List of United States Air Force lieutenant generals since 2020

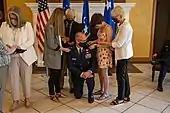
Maj Gen Mark E. Weatherington is pinned with the rank of lieutenant general on 14 August 2021.

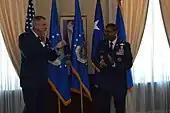
Newly promoted Lt Gen Randall Reed is congratulated by Gen Michael A. Minihan on 3 June 2022.

The U.S. Code states that no more than 44 officers in the U.S. Air Force may hold the rank of lieutenant general on the active duty list, aside from those on joint duty assignments. Three-star positions can be elevated to four-star status or reduced to two-star status where deemed necessary, either to highlight their increasing importance to the defense apparatus (or lack thereof) or to achieve parity with equivalent commands in other services or regions.